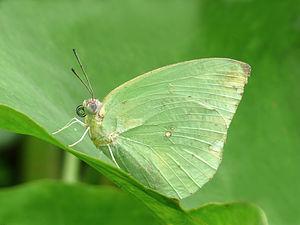
Catopsilia pomona est un insecte lépidoptère de la famille des Pieridae, de la sous-famille des Coliadinae et du genre Catopsilia.